Anarchism in the United States

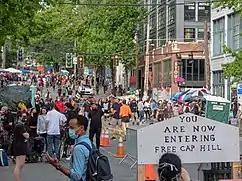
An entrance to the Capitol Hill Autonomous Zone, a temporary autonomous zone established during the George Floyd protests.

The Libertarian League was founded in New York City in 1954 as a political organization building on the Libertarian Book Club. Members included Sam Dolgoff, Russell Blackwell, Dave Van Ronk, Enrico Arrigoni and Murray Bookchin. Its central principle, stated in its journal "Views and Comments", was "equal freedom for all in a free socialist society". Branches of the League opened in a number of other American cities, including Detroit and San Francisco. It was dissolved at the end of the 1960s. Sam Dolgoff (1902–1990) was a Russian American anarchist and anarcho-syndicalist. After being expelled from the Young People's Socialist League, Dolgoff joined the Industrial Workers of the World in the 1922 and remained an active member his entire life, playing an active role in the anarchist movement for much of the century. He was a co-founder of the "Libertarian Labor Review" magazine, which was later renamed "Anarcho-Syndicalist Review". In the 1930s, he was a member of the editorial board of "Spanish Revolution", a monthly American publication reporting on the largest Spanish labor organization taking part in the Spanish Civil War. Among his books were "Bakunin on Anarchy", "", and "The Cuban Revolution" (Black Rose Books, 1976), a denunciation of Cuban life under Fidel Castro.